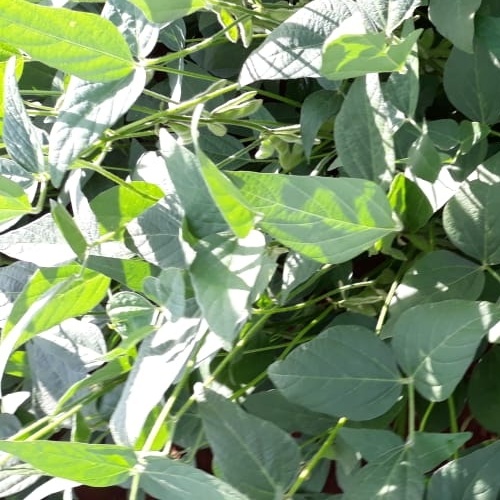
Label: Healthy